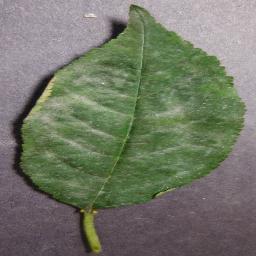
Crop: cherry
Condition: (including_sour)_powdery_mildew